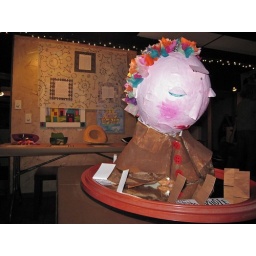
The man in repose with the hat wall in background